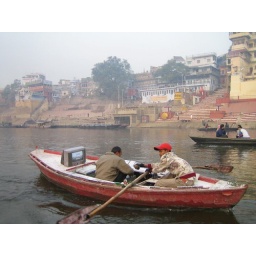
A sunrise boat ride on the Ganges river in Varanasi, India.